West Bank barrier

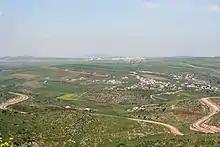
The barrier between northern West Bank and the Gilboa

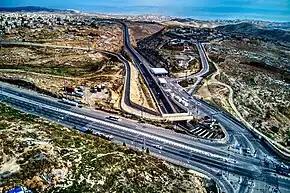
Highway 1 – Route 4370 Junction (Al-Issawiya Junction) – one can see the barrier between the Israeli and the Palestinian lanes.

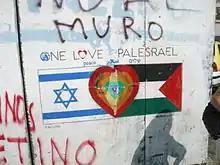
Inside the West Bank on the West Bank barrier

The barrier runs partly along or near the 1949 Jordanian–Israeli armistice line ("Green Line") and partly through the Israeli-occupied West Bank diverging eastward from the armistice line by up to to include on the western side several of the areas with concentrations of highly populated Israeli settlements, such as East Jerusalem, the Ariel Bloc (Ariel, Karnei Shomron, Kedumim, Immanuel etc.), Gush Etzion, Givat Ze'ev, Oranit, and Maale Adumim.